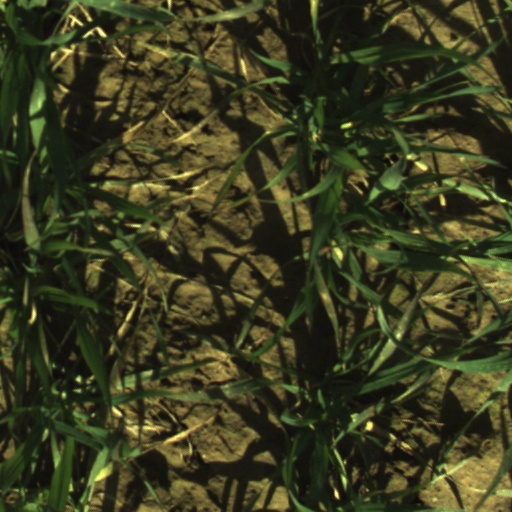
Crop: wheat